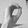
ASL letter: O